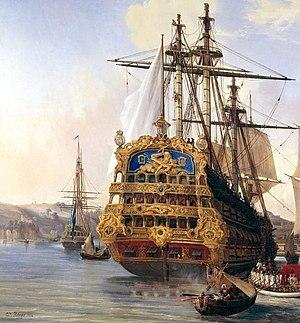
Tableau représentant le vaisseau français à trois-pont le Foudroyant en 1724 à Brest. Peinture réalisée en 1834.
Le Foudroyant est un vaisseau de ligne de premier rang portant 110 canons sur trois ponts, en service dans la Marine royale française entre 1724 et 1743. Il fait partie de ce petit nombre de bâtiments lancés dans les vingt-cinq premières années du règne de Louis XV, période de paix marquée par de faibles crédits pour la Marine.